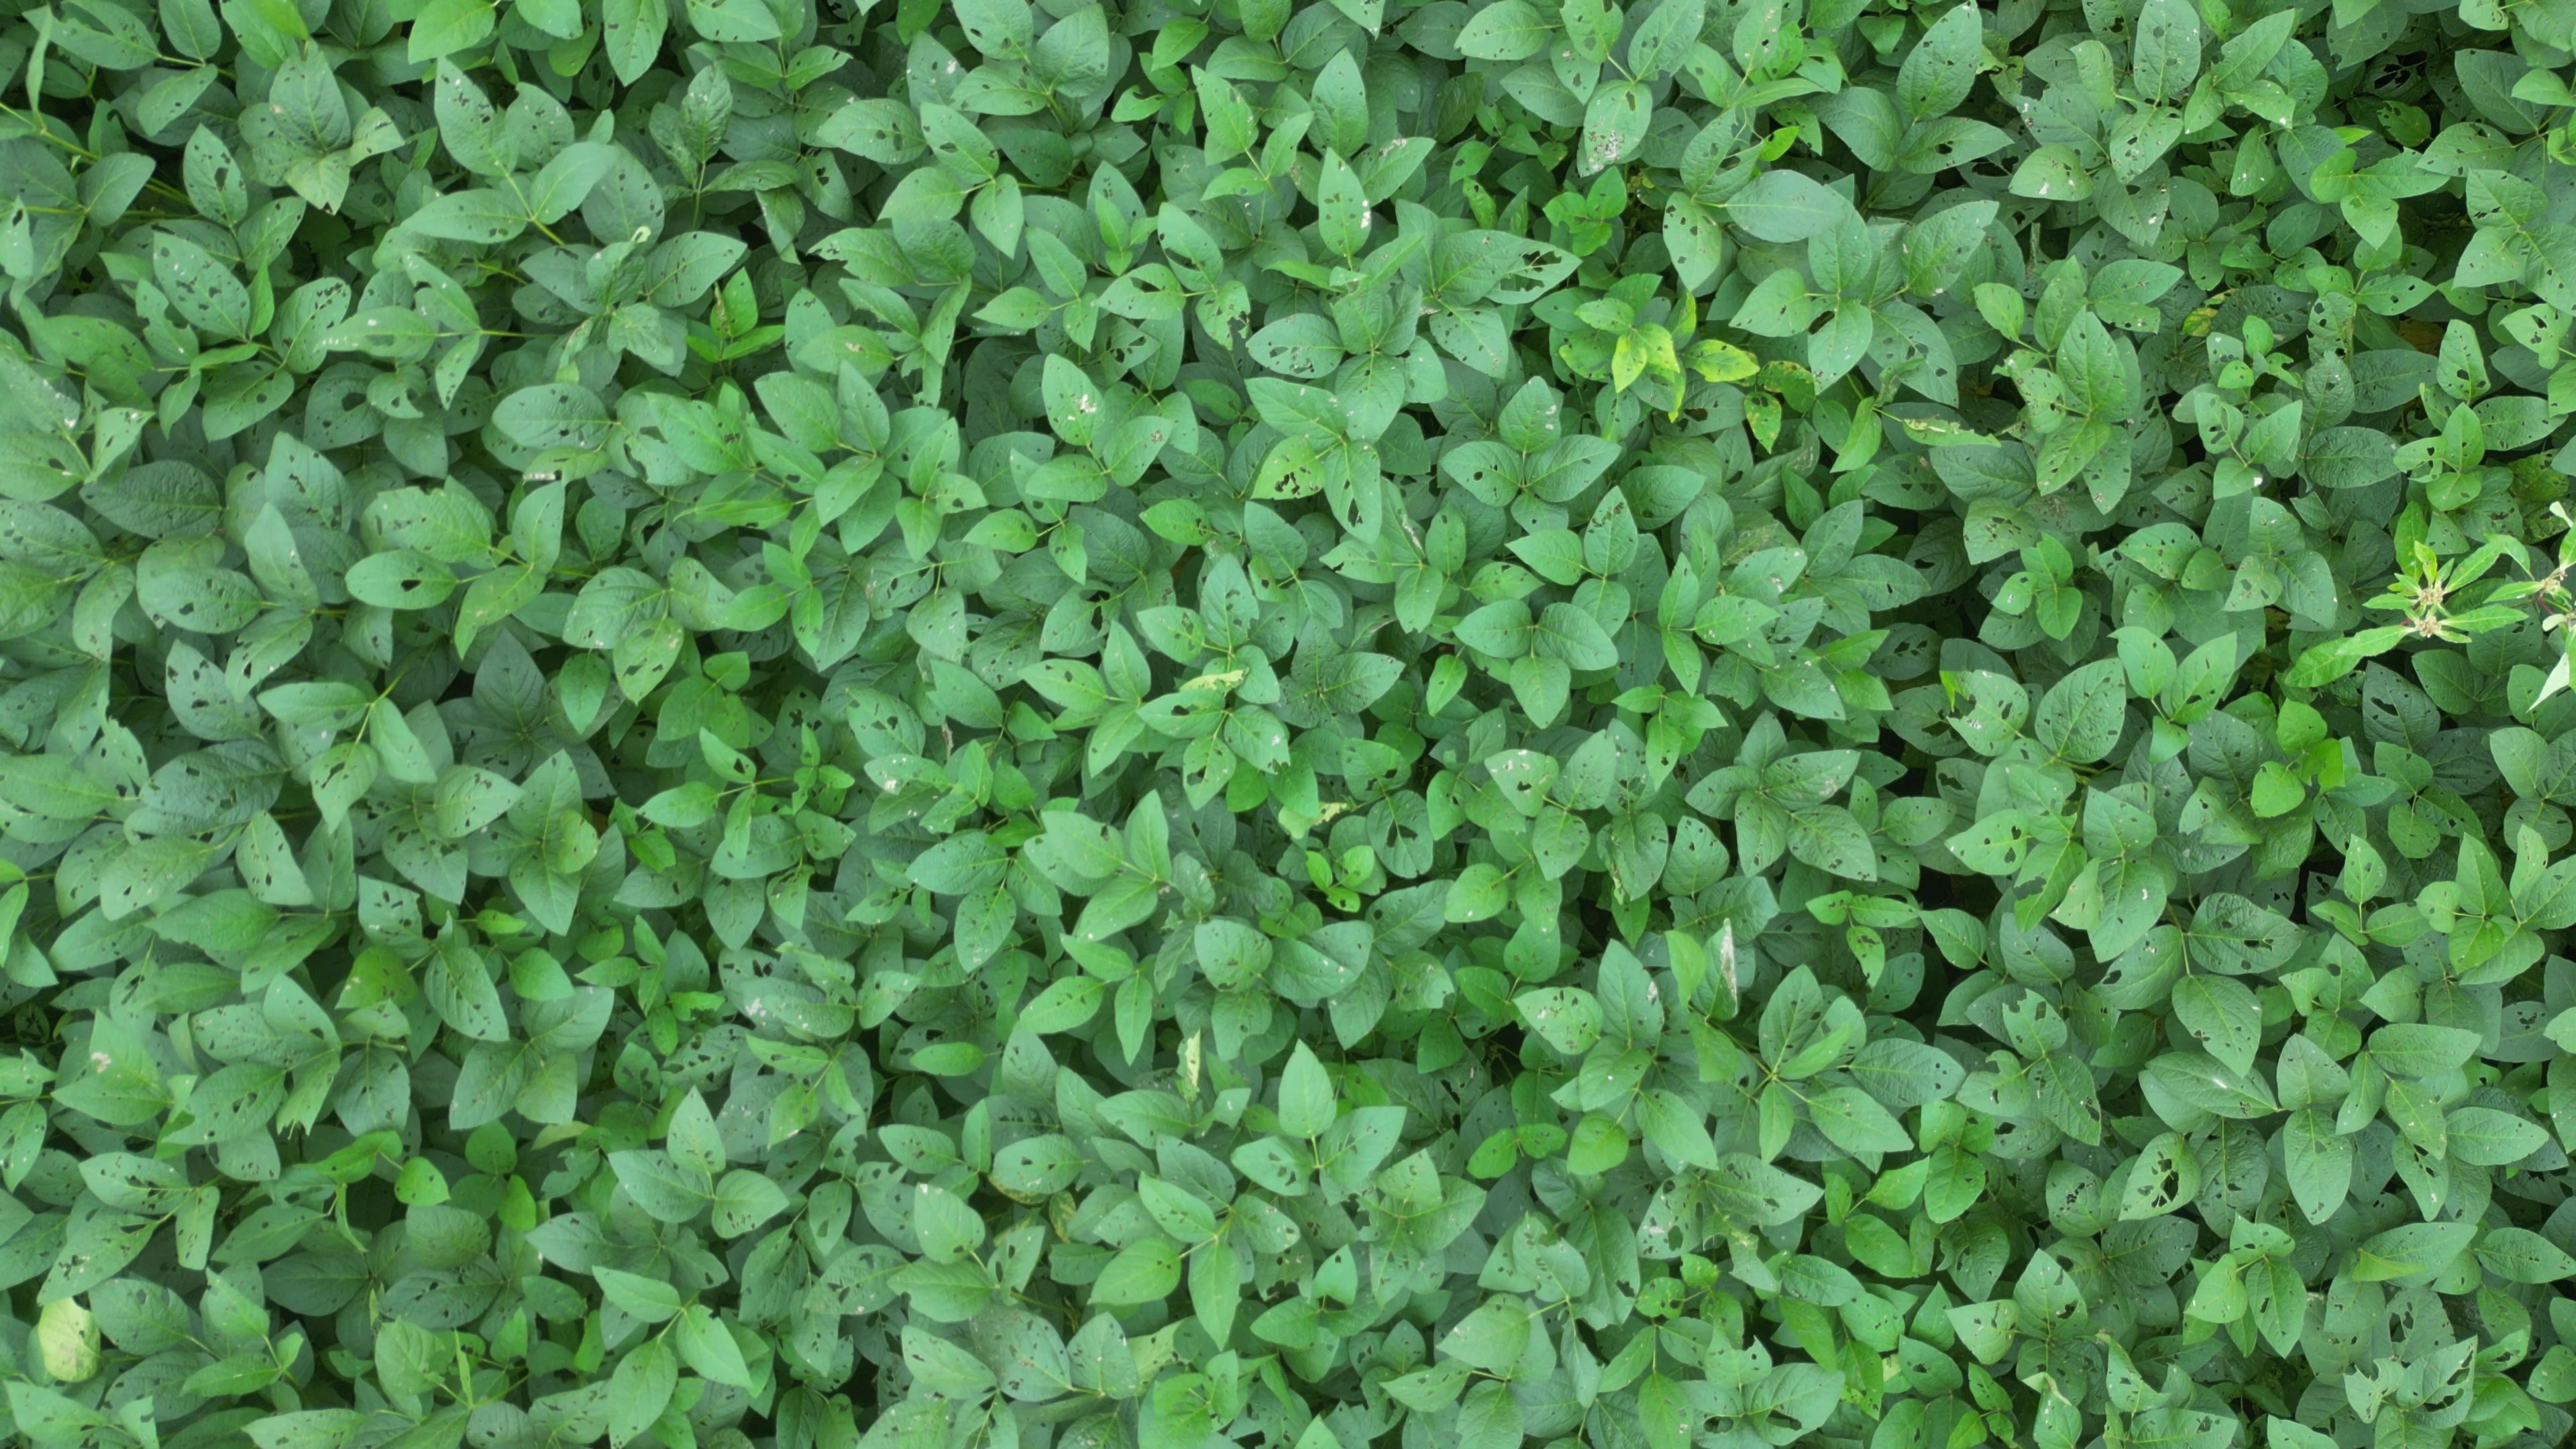
Label: Semilooper_Pest